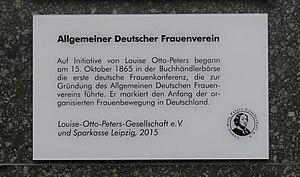
L'Association générale des femmes allemandes est la première association féministe allemande. Elle a été fondée le 18 octobre 1865 à Leipzig par Louise Otto-Peters et Auguste Schmidt. Elle revendique l'égalité des droits entre hommes et femmes, ainsi que le droit à l'éducation pour les femmes. Elle change de nom en 1918 et devient l'Union des citoyennes allemandes. Elle fait partie de l'Alliance internationale des femmes.